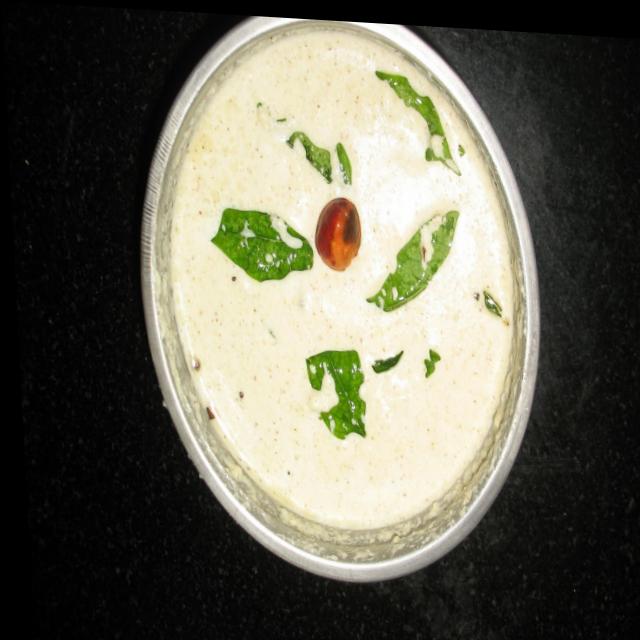
Dish: coconut_chutney